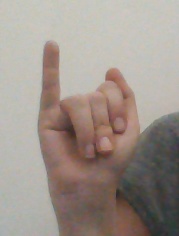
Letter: meem